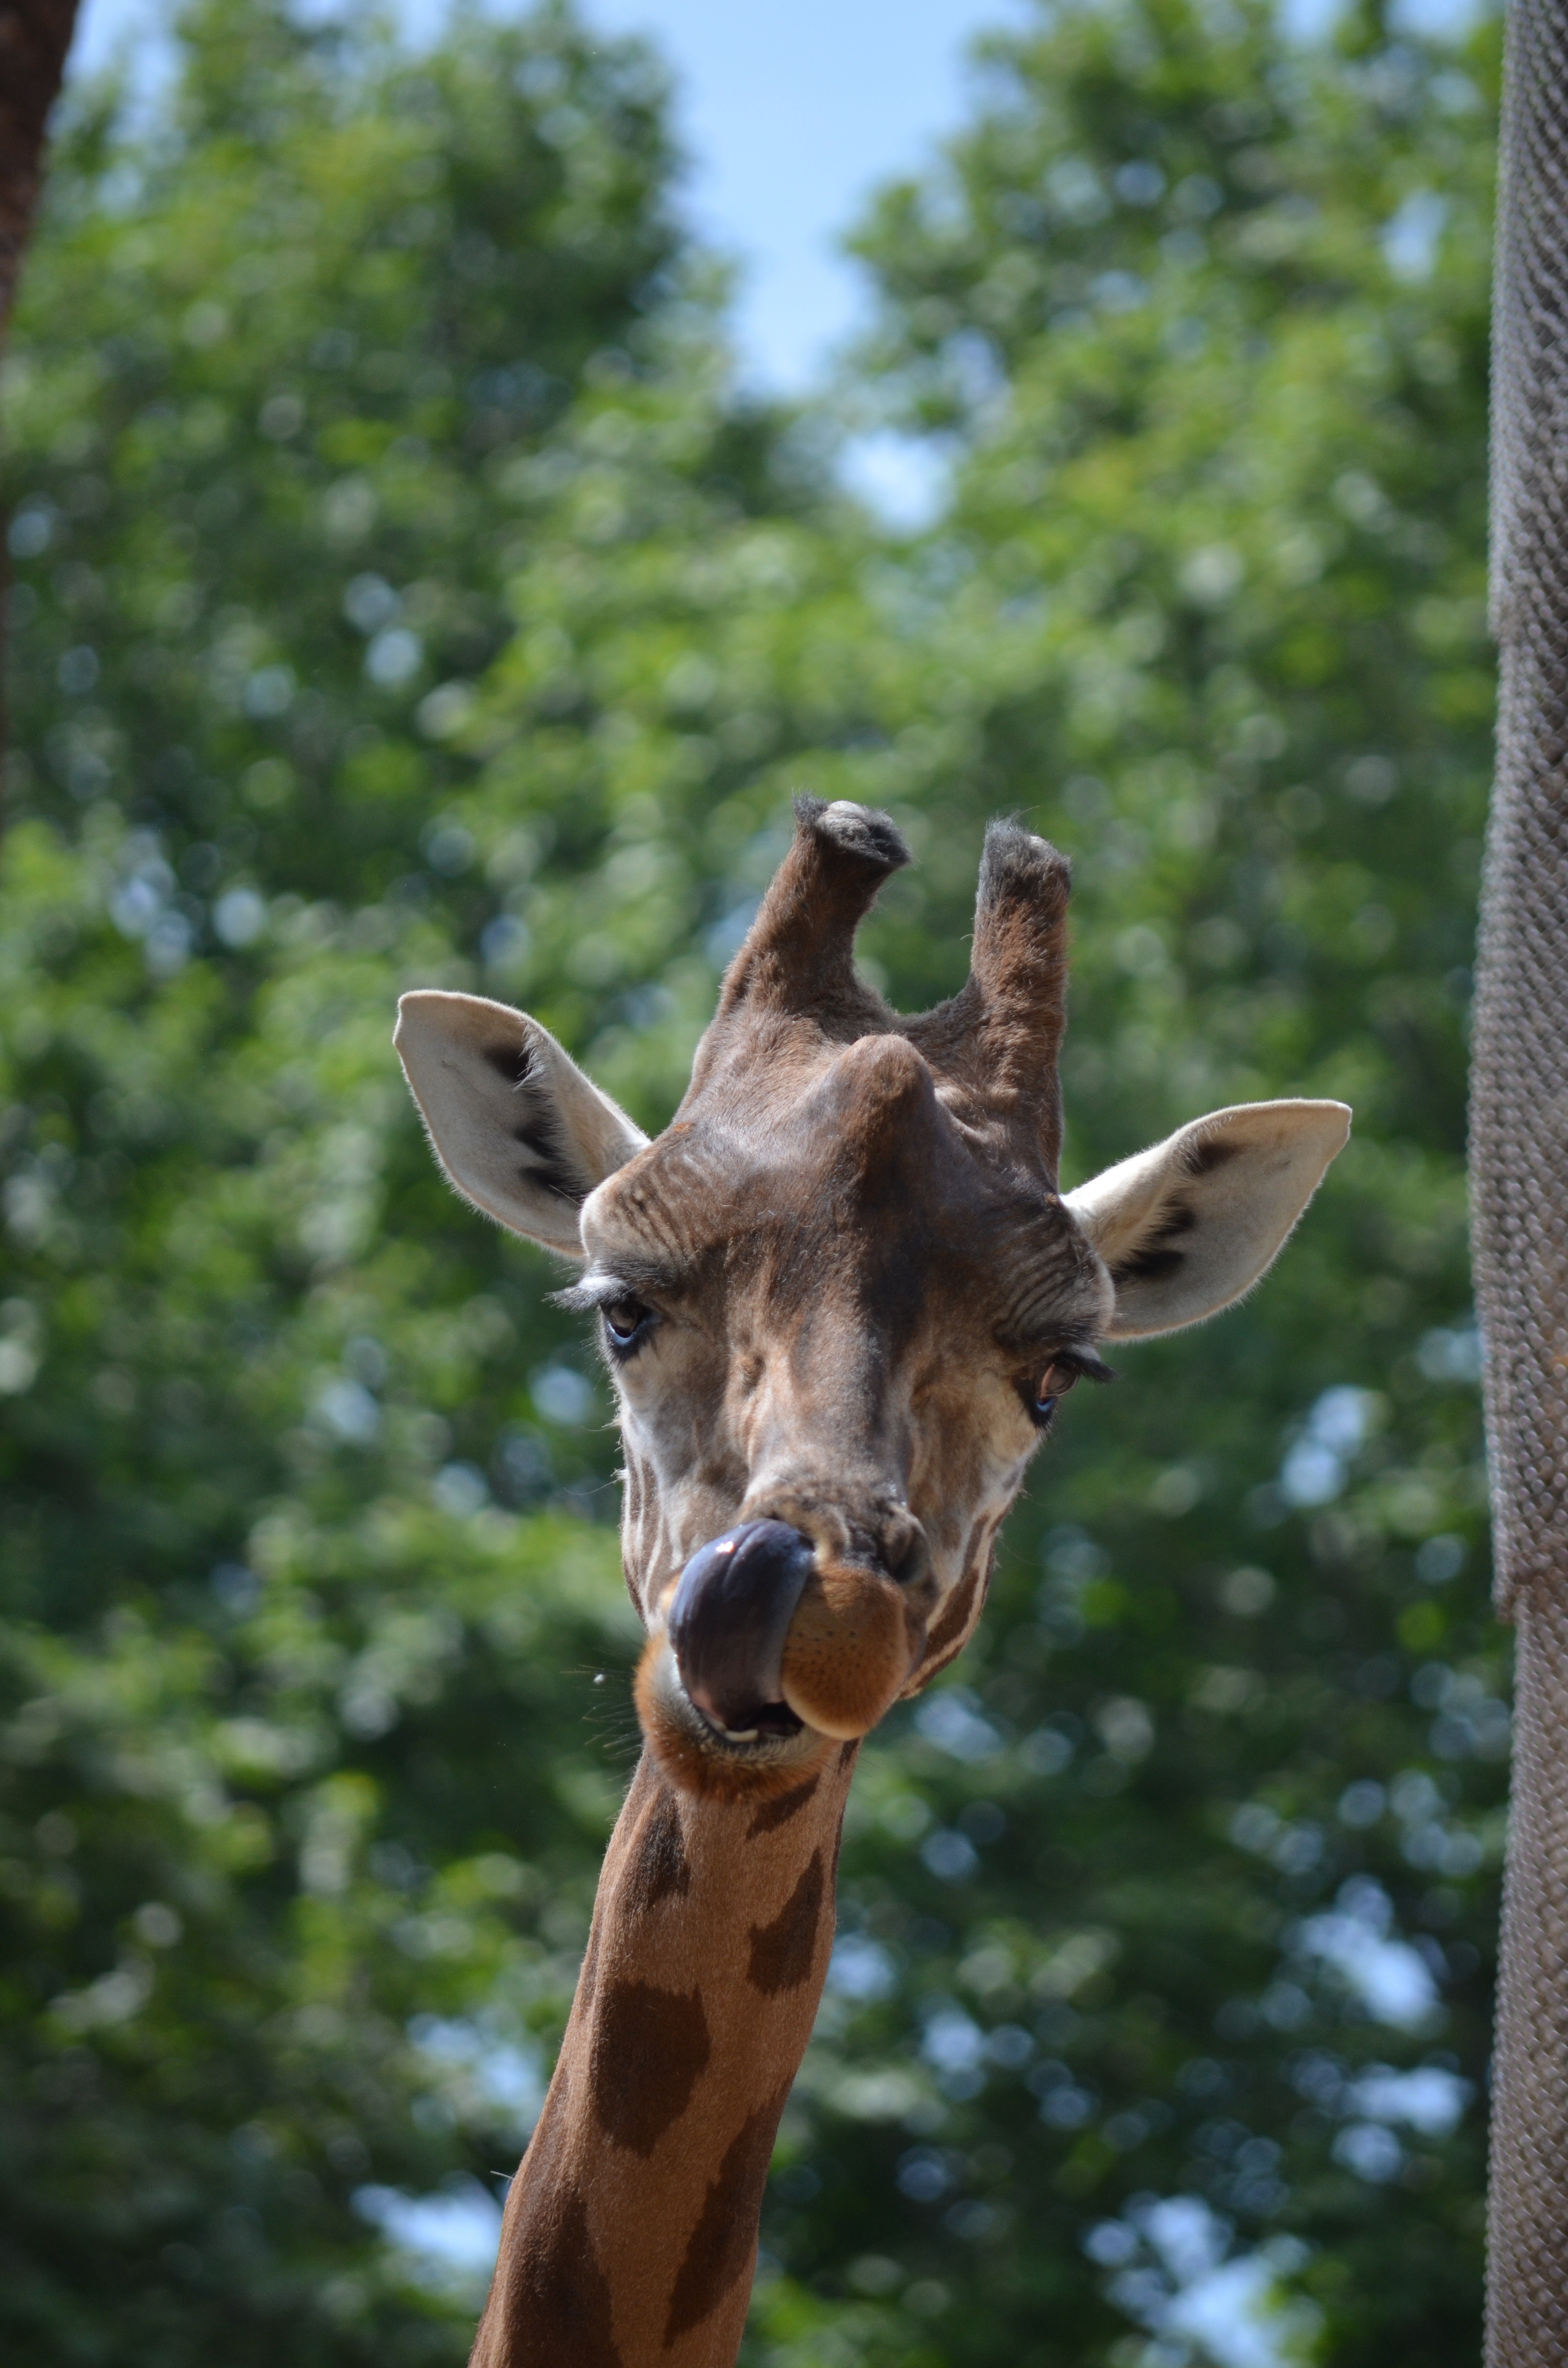
nature, animal, wildlife, zoo, mammal, fauna, giraffe, tongue, safari, giraffidae